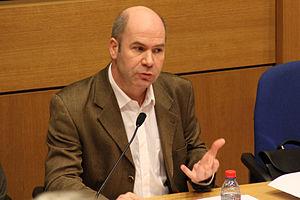
Pierre-Cyrille Hautcœur, né le 9 octobre 1964 à Paris, est un économiste et historien français.